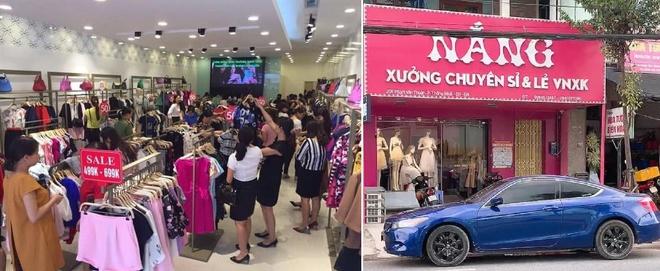
có nhiều người đang mua sắm ở bên trong cửa hàng quần áo